Divine countenance

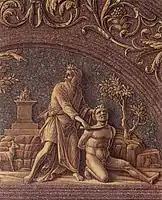
Andrea Mantegna, "Sacrifice of Isaac" The Hand of God was the only part of God shown in art for many centuries.

In Judaism and Christianity, the concept is the manifestation of God rather than a remote immanence or delegation of an angel, even though a mortal would not be able to gaze directly upon him. In Jewish mysticism, it is traditionally believed that even the angels who attend him cannot endure seeing the divine countenance directly. Where there are references to visionary encounters, these are thought to be either products of the human imagination, as in dreams or, alternatively, a sight of the divine glory which surrounds God, not the Godhead itself.